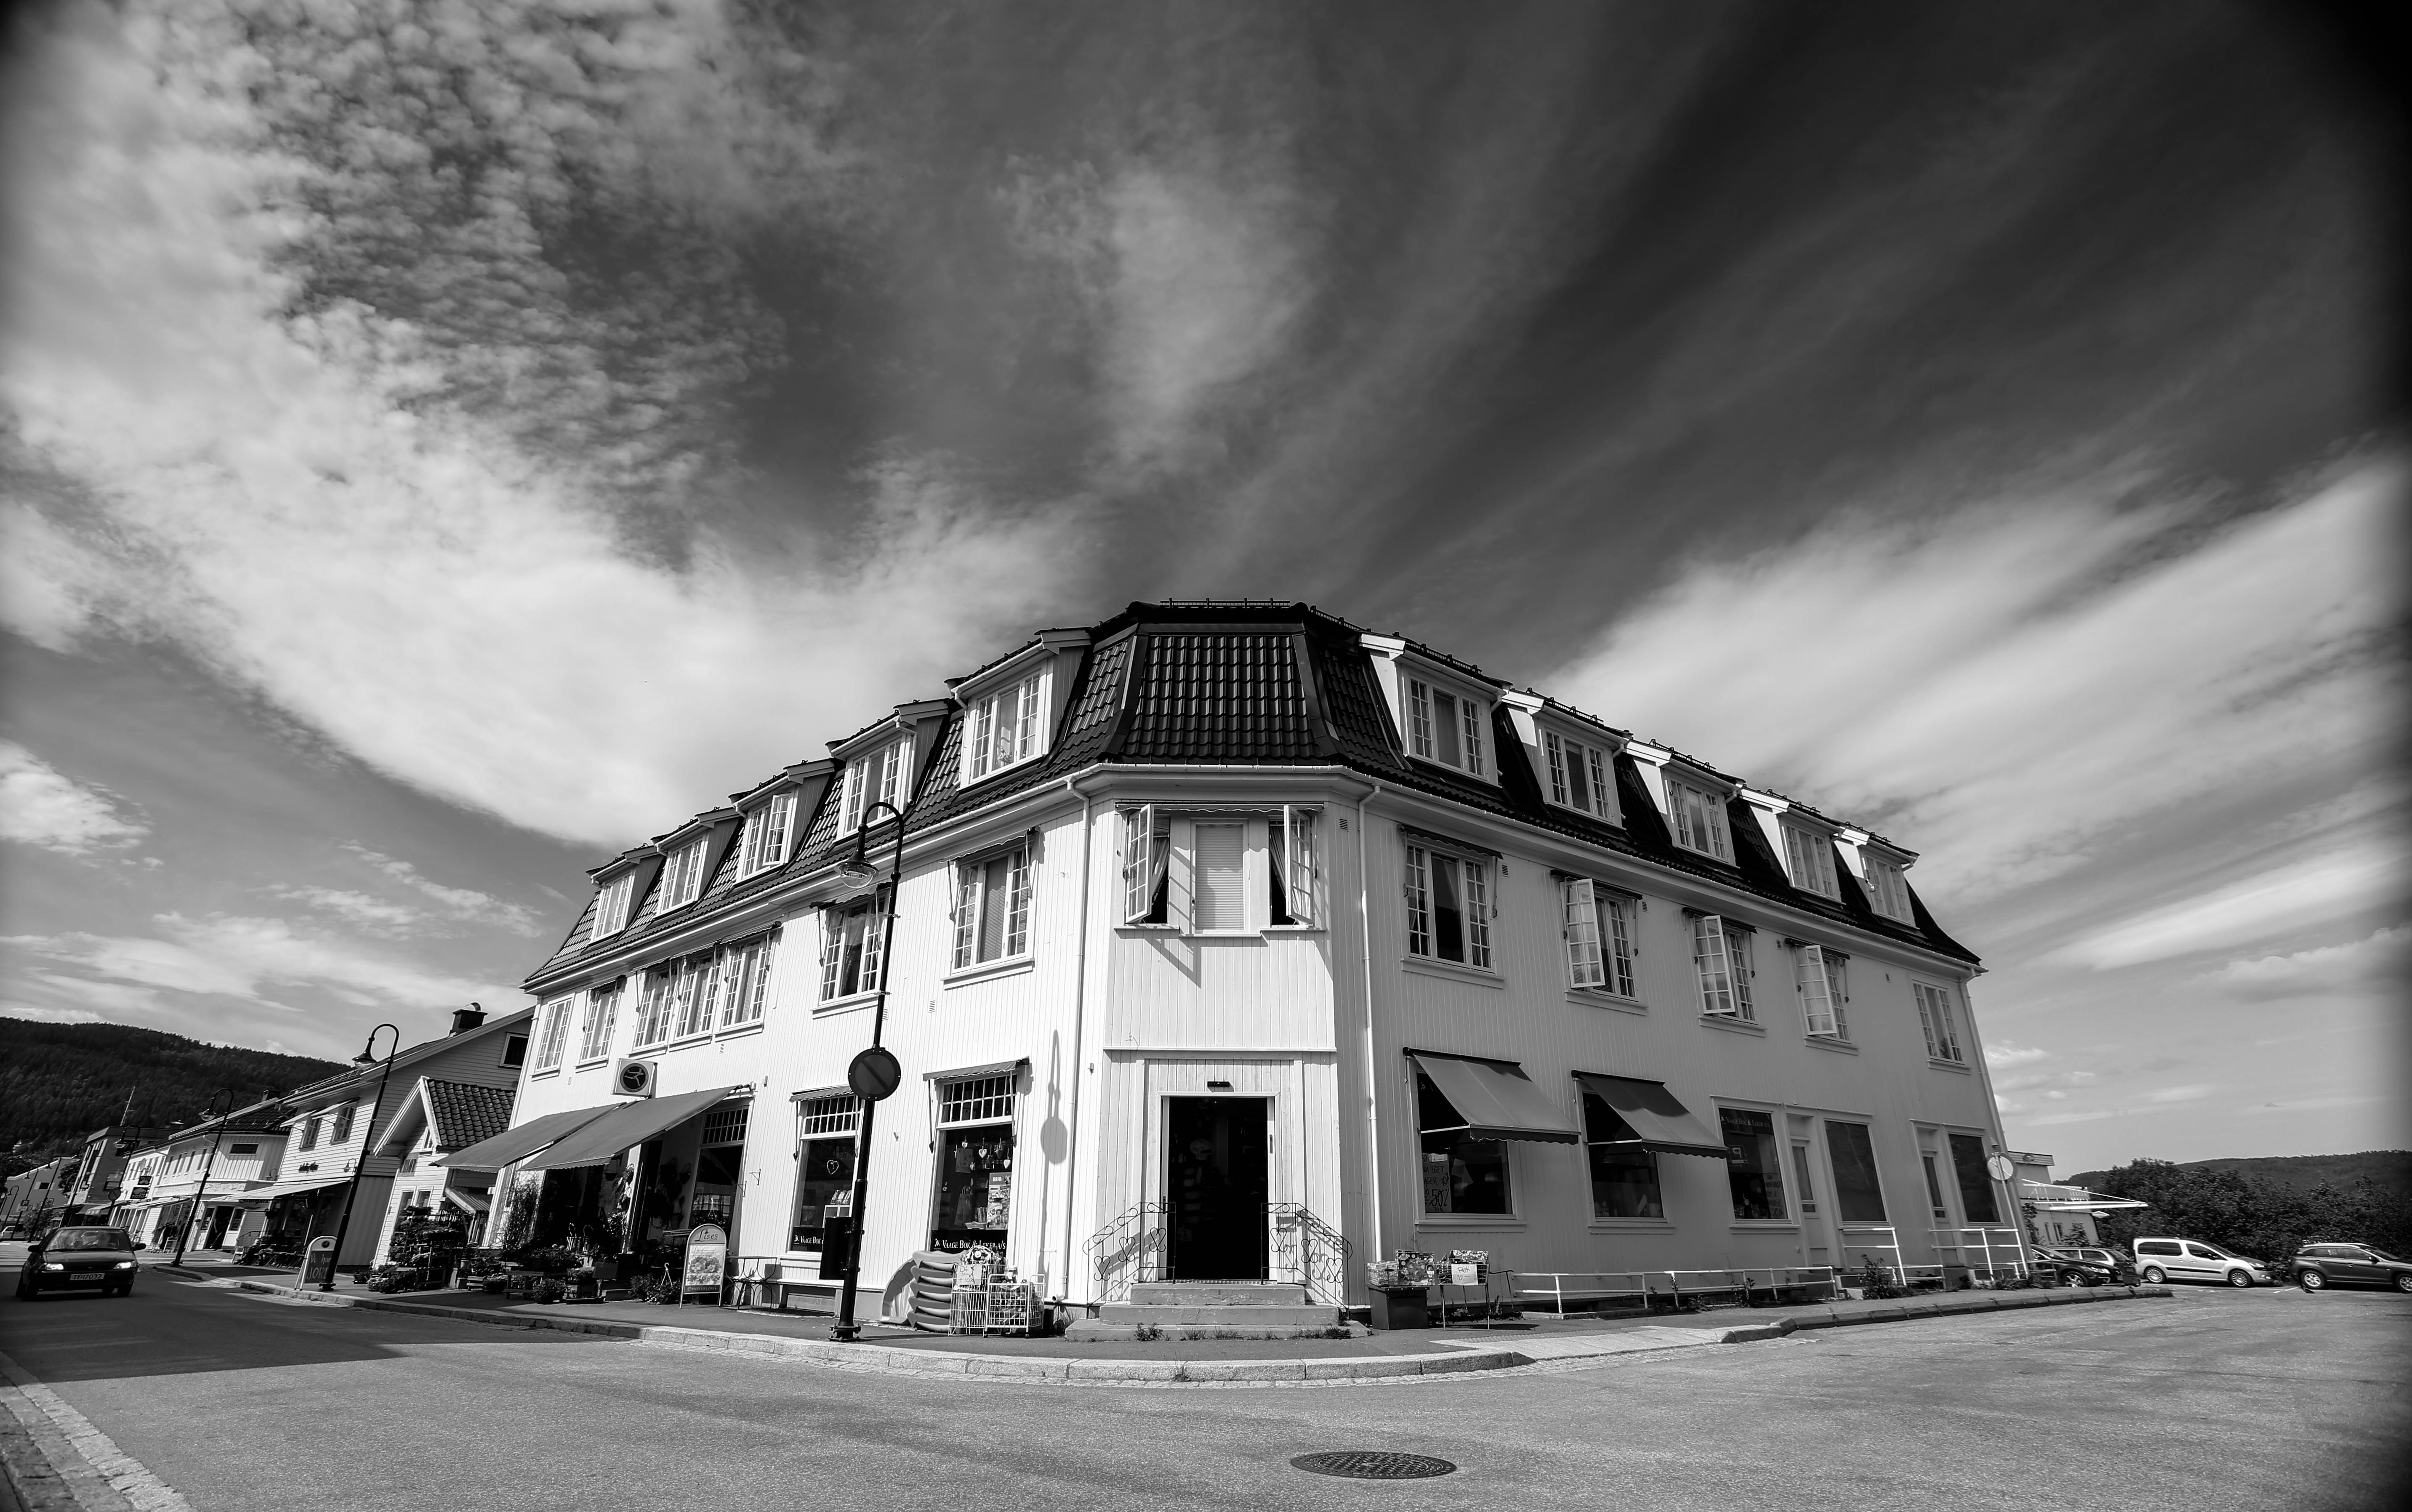
black and white, architecture, white, photography, house, building, cityscape, europe, darkness, black, monochrome, shape, continental, the scenery, urban area, monochrome photography